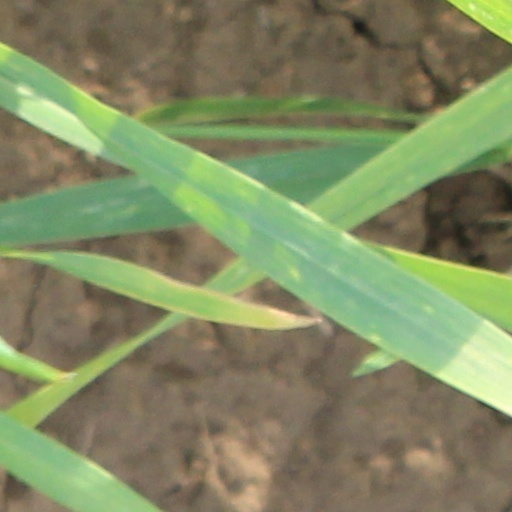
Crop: wheat